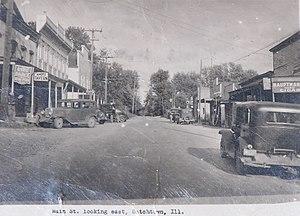
Batchtown est un village du comté de Calhoun dans l'Illinois, aux États-Unis.